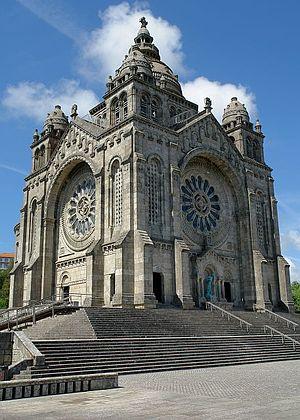
Viana do Castelo est une municipalité du Portugal, située dans le district de Viana do Castelo et la région Nord du Minho.